Keenan Evans

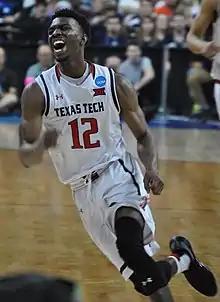
Evans with Texas Tech in 2016

A 6’3” point guard, after Evans starred at Lloyd V. Berkner High School in Richardson, Texas, he committed to Texas Tech to play for coach Tubby Smith. When Smith left Texas Tech to become head coach at Memphis, Evans stayed to play for Chris Beard, Smith's replacement.